Ivan Provorov

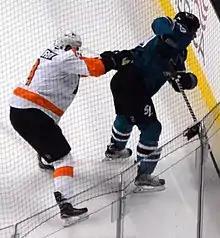
Provorov in a game against San Jose in 2016

Provorov began the 2017–18 season paired with Andrew MacDonald, but after the latter was placed on the injured reserve list with a lower body injury, Provorov was partnered with Robert Hägg and Shayne Gostisbehere. He improved upon his scoring from the previous year, recording 41 points (17 goals) in 82 games. That year, the Flyers made an appearance in the Stanley Cup playoffs, where they were eliminated in the first round by the Pittsburgh Penguins. Provorov revealed after the playoff series that he had suffered a separated shoulder prior to Game 6, and had been given painkillers so that he could play in the game. The injury would not require surgery, but required eight weeks to heal.